Sports in Los Angeles

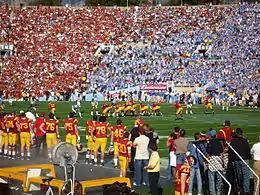
USC-UCLA football game at the Rose Bowl; the 2008 edition marked a return to the tradition of both teams wearing color jerseys.

The Los Angeles area hosts two teams in Major League Soccer (MLS), the top flight of the men's sport in the United States: the LA Galaxy, a charter member of the league, and Los Angeles FC, which began play in 2018. The Galaxy have won six MLS Cups, more than any other MLS team. The two teams play in "El Tráfico", the cross-town derby. Chivas USA was a member of Major League Soccer starting in 2005, but was shut down by the league in 2014.